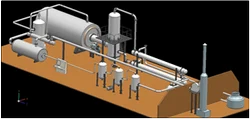
Label: Plastic_Pyrolysis_Plant